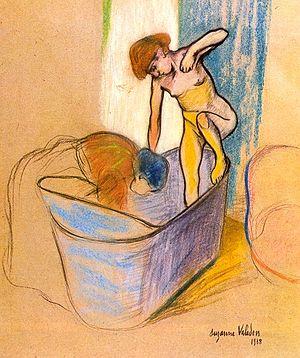
Suzanne Valadon, pseudonyme de Marie-Clémentine Valadon, née le 23 septembre 1865 à Bessines-sur-Gartempe et morte le 7 avril 1938 à Paris, est une artiste peintre française.